Hyak Motorsports

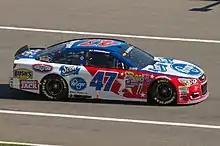
A. J. Allmendinger in the No. 47 at Daytona International Speedway in 2016

For the 2011 season JTGDR signed 2000 Cup Series champion Bobby Labonte to drive the No. 47 car. Labonte started the season with a fourth place finish at the 2011 Daytona 500. Alongside a seventh place finish at New Hampshire, he finished the season 29th in the points standings.